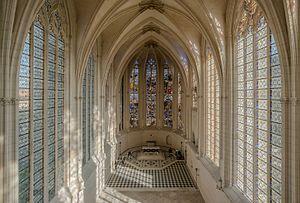
La Sainte-Chapelle de Vincennes est une chapelle fondée en 1379 dans l'enceinte du château de Vincennes, à la demande du roi de France Charles V, afin d'y abriter les reliques de la Passion du Christ.